French Chad

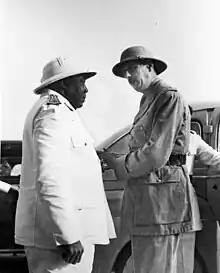
Governor-General Félix Éboué welcomes Charles de Gaulle to Chad

Chad was a part of the French colonial empire from 1900 to 1960. Colonial rule under the French began in 1900 when the Military Territory of Chad was established. From 1905, Chad was linked to the federation of French colonial possessions in Middle Africa, known from 1910 under the name of French Equatorial Africa. Chad passed in 1920 to French civilian administration, but suffered from chronic neglect.